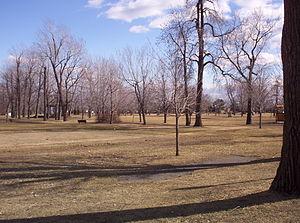
L’Institut Douglas, anciennement l'Hôpital Douglas, est un centre hospitalier de Montréal affilié à l'Université McGill et à l'Organisation mondiale de la santé, qui soigne les personnes souffrant de maladies mentales.